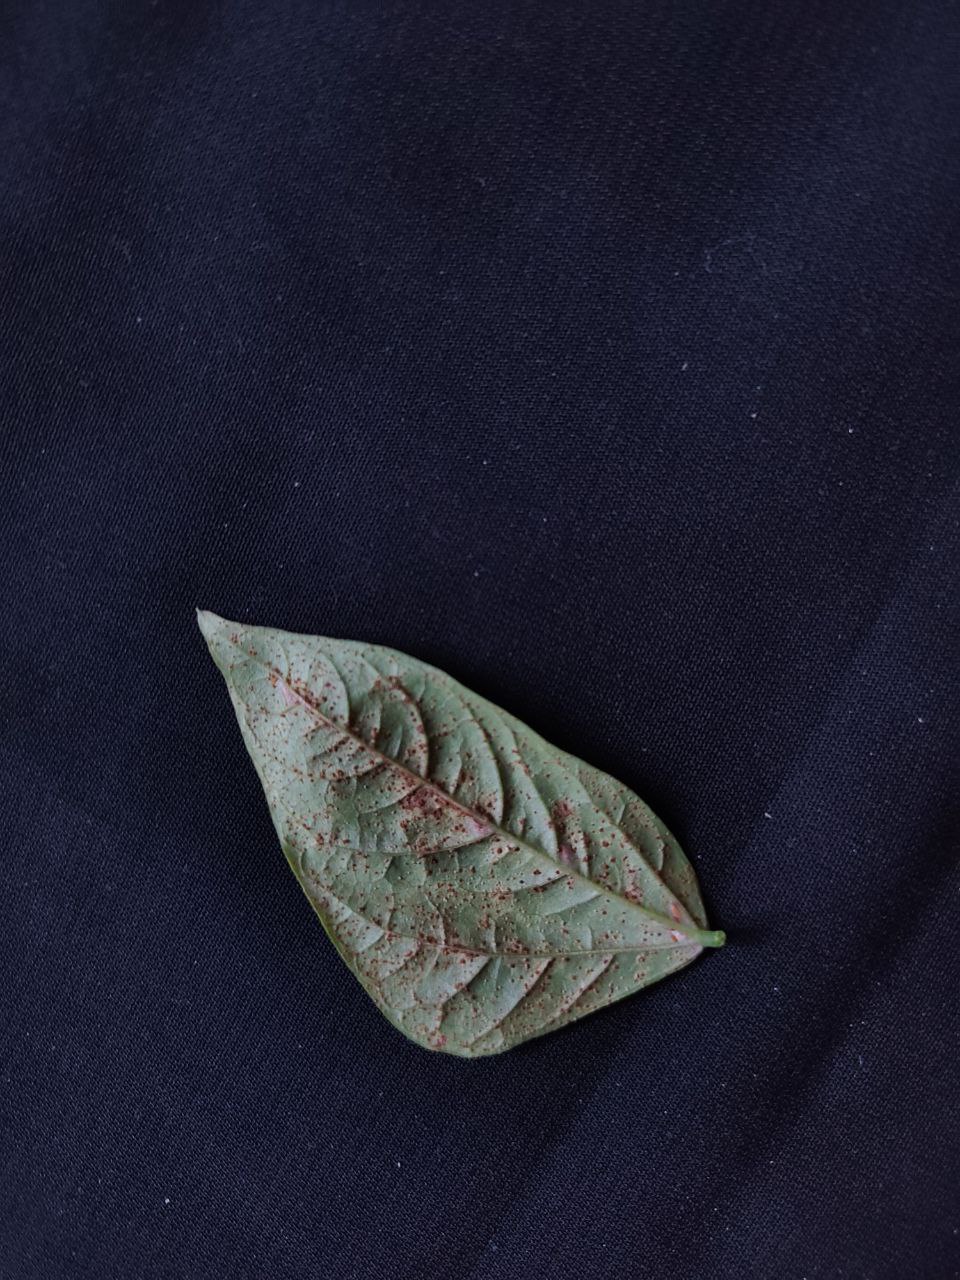
Crop: cowpea
Leaf condition: Septoria leaf spot